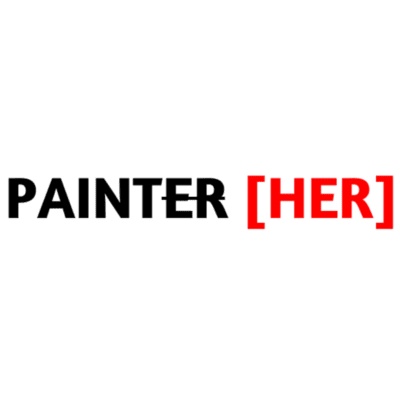
Painter (38)
Brand: Desichalchitra
Category: Services > Building & Construction Services > Specialized Construction Services